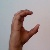
The image shows a hand gesture representing the letter 'C' in Indian Sign Language.